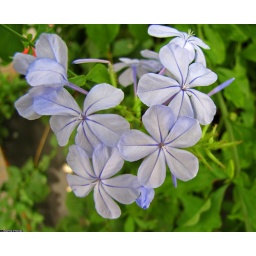
20090921_02 Pale blue flowers (Plumbago sp.) in Antibes, France